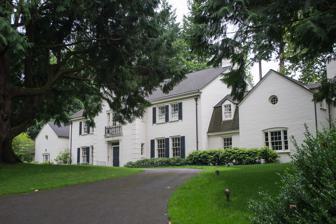
Building: Ernest Haycox Estate
Country: United States of America
Year built: 1940
Historic building in Portland, Oregon, U.S. United States historic place Ernest Haycox Estate U.S. National Register of Historic Places Portland Historic Landmark The Haycox Estate house in 2013. Location 4700 SW Humphrey Boulevard Portland, Oregon Coordinates 45°30′17″N 122°43′30″W / 45.504812°N 122.725053°W / 45.504812; -122.725053 Area 6 acres (2.4 ha) Built 1940 Architect Glenn Stanton Architectural style Colonial Revival, Georgian Revival NRHP reference No. 93001565 Added to NRHP January 28, 1994 The Ernest Haycox Estate , located in southwest Portland , Oregon , is listed on the National Register of Historic Places . The Georgian-Colonial Revival Style house was designed by Glenn Stanton for author Ernest Haycox and completed in 1940. See also National Register of Historic Places listings in Southwest Portland, Oregon References